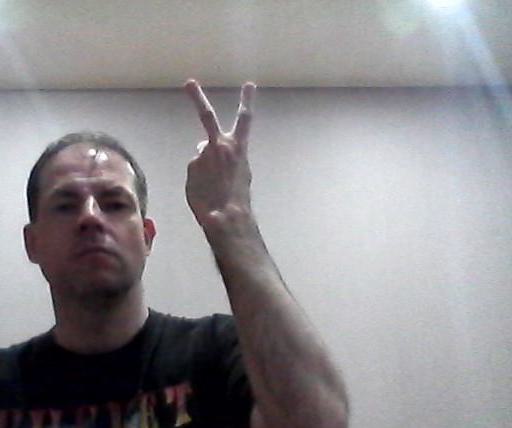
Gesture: peace_inverted